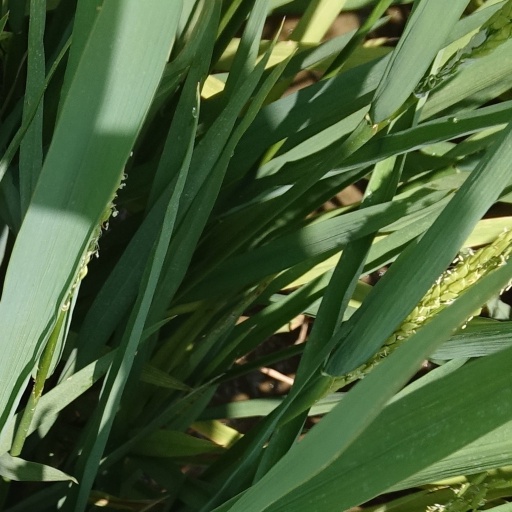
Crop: rice